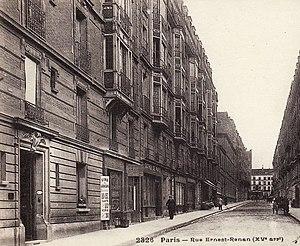
Paris.Rue Ernest-Renan
La rue Ernest-Renan est une rue du 15ᵉ arrondissement.